Jewish women in jazz

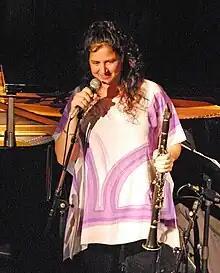
Anat Cohen

Anat Cohen, an Israeli saxophonist and clarinetist, has delved into an extensive array of musical styles within jazz and beyond, encompassing Israeli tunes and the rhythms of Brazilian and Cuban music. While she is primarily recognized for her prowess on the clarinet, an instrument less common in contemporary jazz, Cohen identifies herself as an "international musician," also saying "I try to bring that to all of the music I play. Music has no borders and no flags.", in an interview for the Jewish Journal.